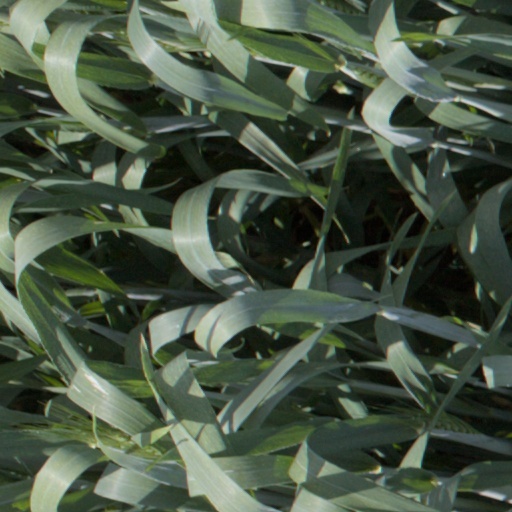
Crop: wheat